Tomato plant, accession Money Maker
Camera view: tilt-top (135 deg); turntable rotation: 240 degrees
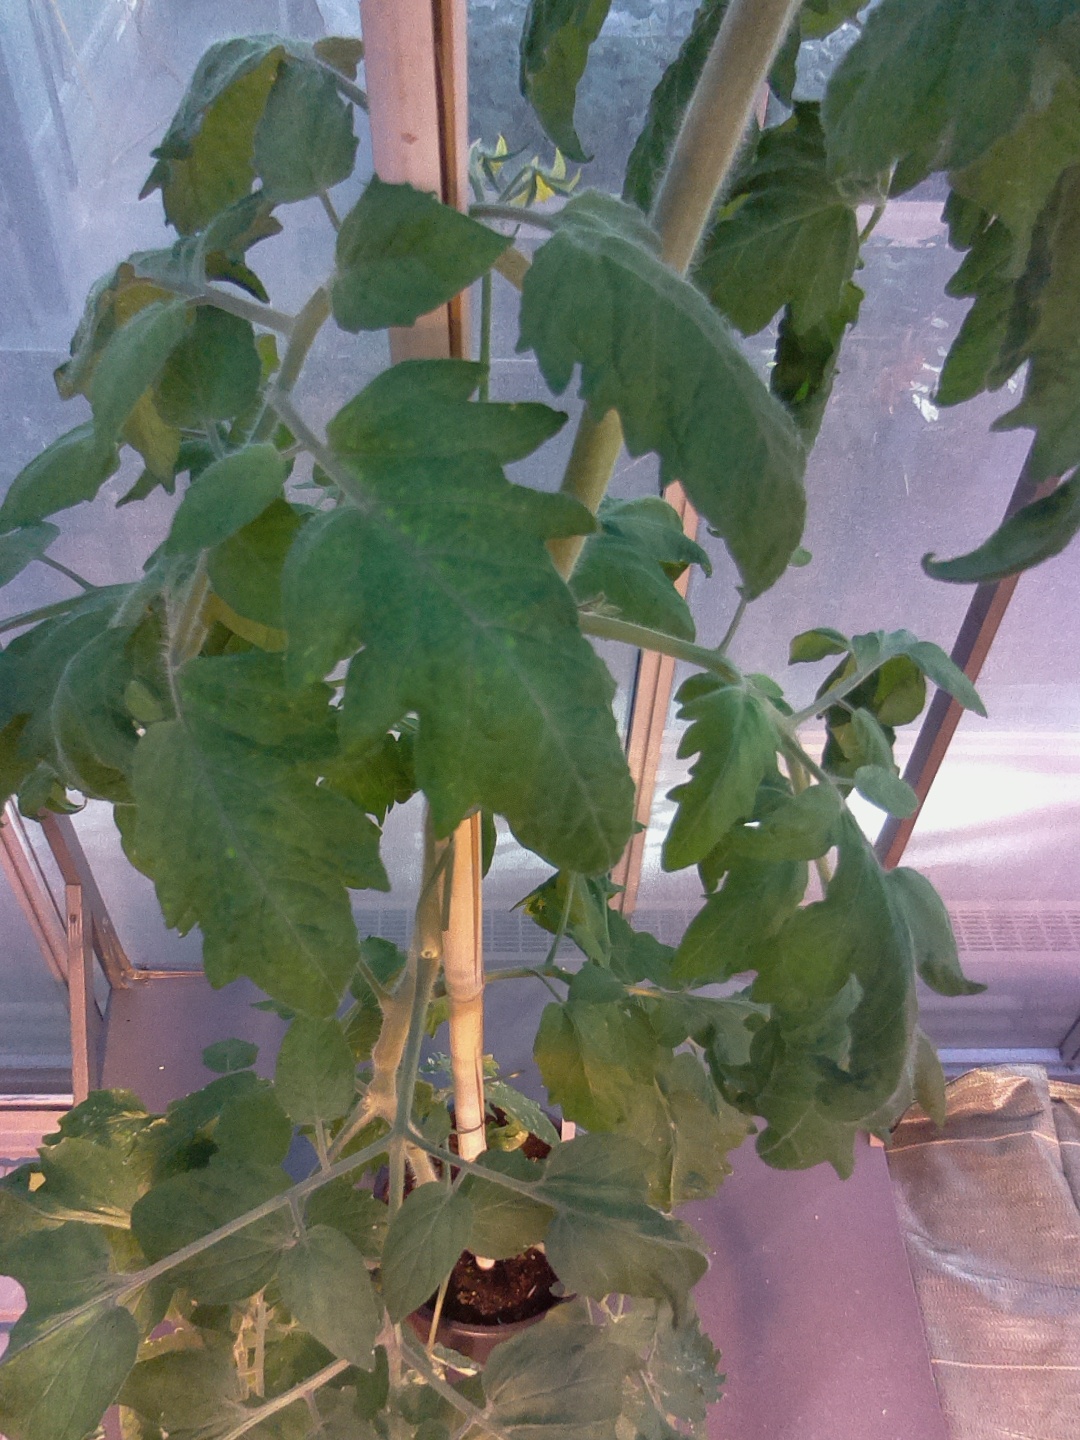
BBCH growth stage 68: Full flowering, 80%-90% of flowers open, more petals falling